How to Make Love to a Woman

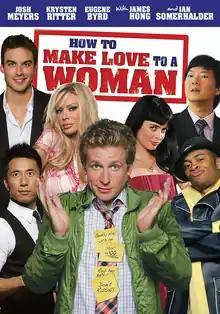
DVD cover

How to Make Love to a Woman is a 2010 American sex comedy film directed by Scott Culver and written by Dennis Kao, both making their respective debuts, starring Josh Meyers, Krysten Ritter, Eugene Byrd, James Hong, and Ian Somerhalder. It was released in the United States on DVD on July 13, 2010, by E1 Entertainment.